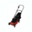
Label: lawn_mower